Marie de' Medici cycle

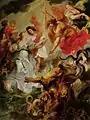
"Reconciliation of the Queen and her son"

In "The Negotiations at Angoulême", Marie de' Medici genially takes the olive branch from Mercury, the messenger god, in the presence of both of her priests, as she gives her consent to have discussions with her son concerning her clash to his governmental direction. Rubens uses several methods to portray Queen Marie in precisely the light that she wanted to be seen, as her young son's guardian and wise advisor. Enthroned on a pedestal with sculptures of Minerva's symbols of wisdom and two putti holding a laurel wreath to represent victory and martyrdom, the representation of Marie de' Medici is quite clear. Her humble, yet all-knowing gaze conveys the wisdom that she holds. She is also placed compositionally in a tight and unified group with the cardinals, signifying a truthful side opposed to Mercury's dishonesty. Rubens gave Mercury an impression untruthfulness by illustrating his figure hiding a caduceus behind his thigh. The effect of the two groups of figures is meant to stress the gap between the two sides. Rubens also added a barking dog, a common reference used to indicate or warn someone of foreigners who came with evil intention. All of these symbols, Rubens displayed in this ambiguous and enigmatic painting to represent or "misrepresent" Marie de' Medici in the manner that portrayed her as the prudent, yet caring and humble mother of a young and naïve monarch. Overall, this painting is the most problematic or controversial, as well as the least understood out of the entire cycle. This image is of, once again, Marie claiming her of regal authority yet was nonetheless the first step towards peace between mother and son.